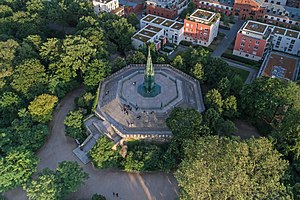
Viktoriapark
Mindesmærket.
Viktoriapark er en park i bydelen Friedrichshain-Kreuzberg i Berlin, Tyskland.